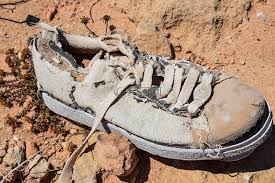
Waste category: shoes